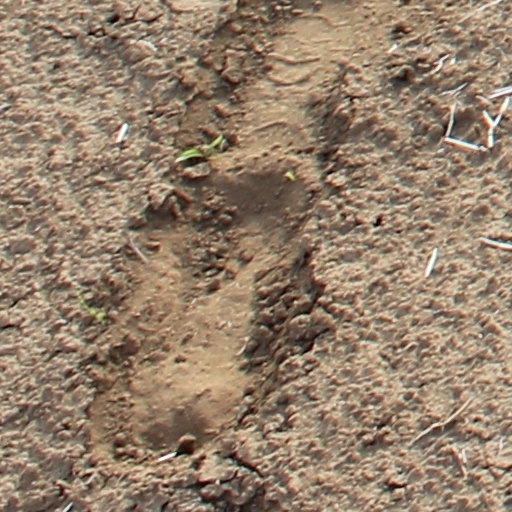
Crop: wheat